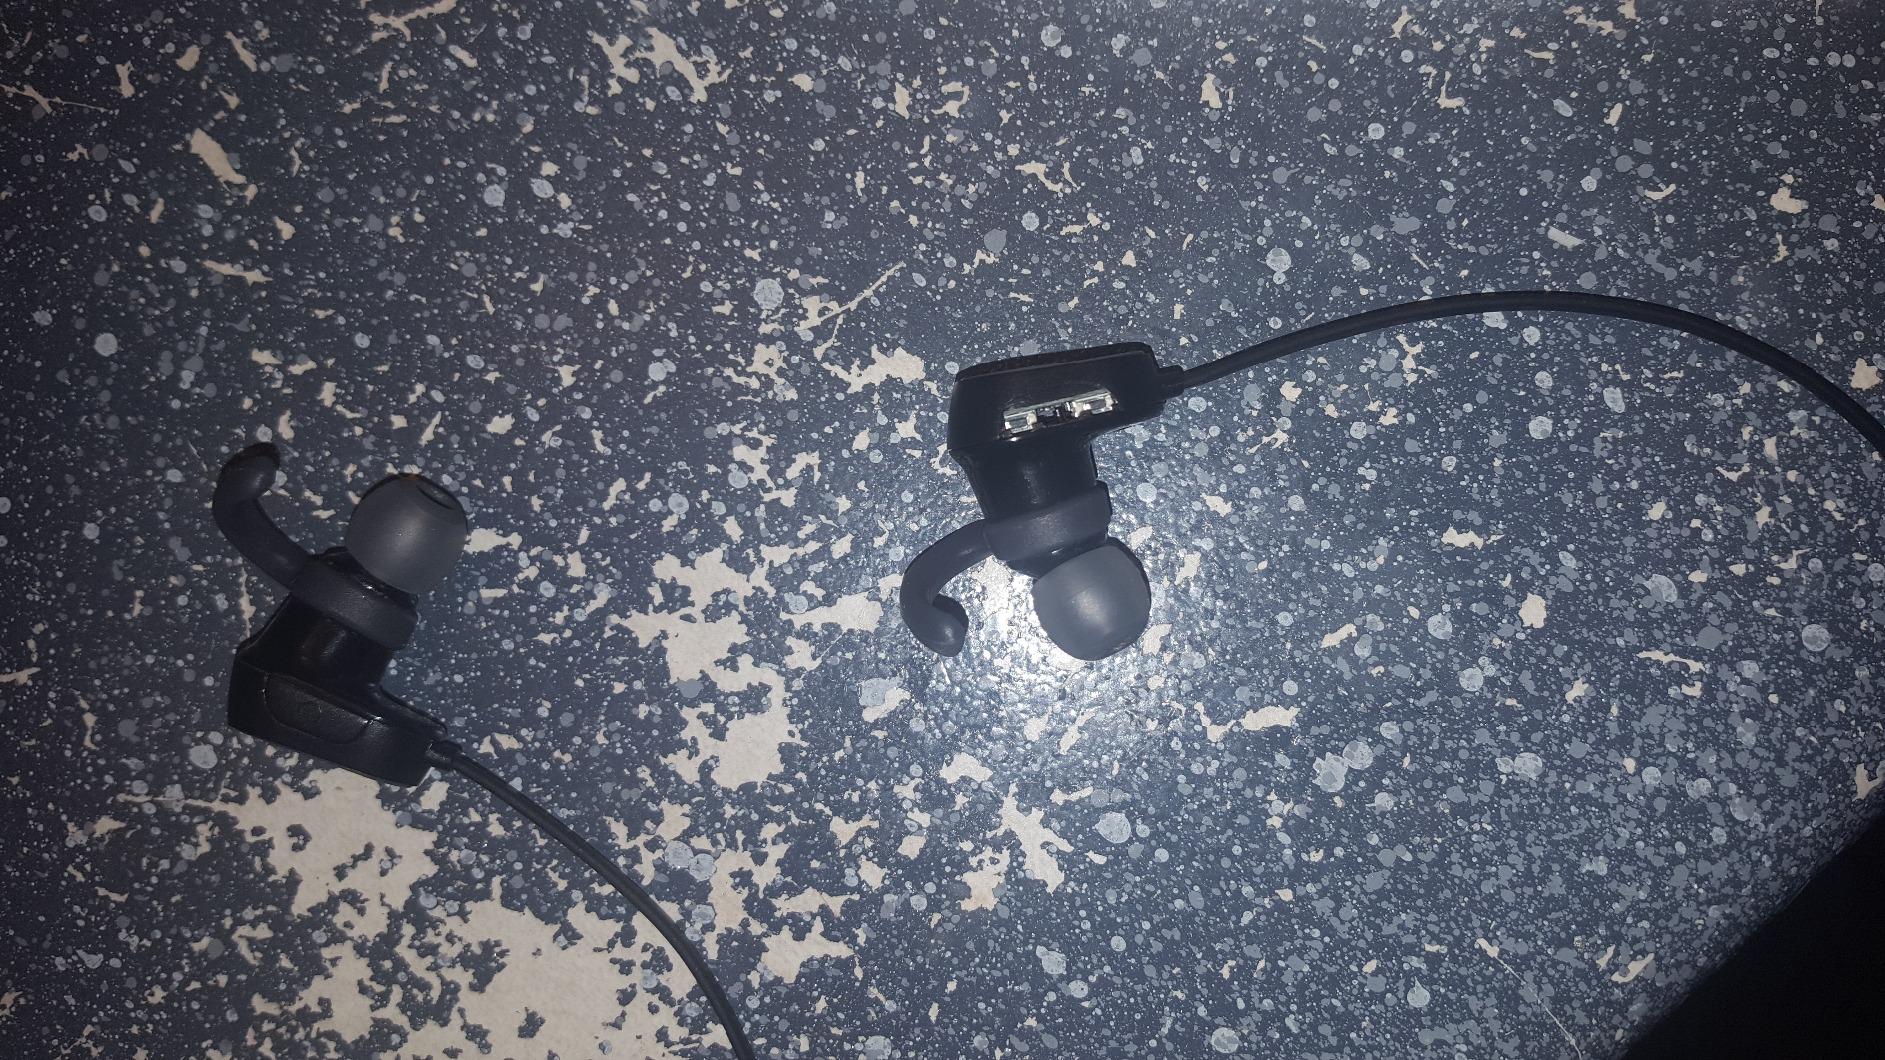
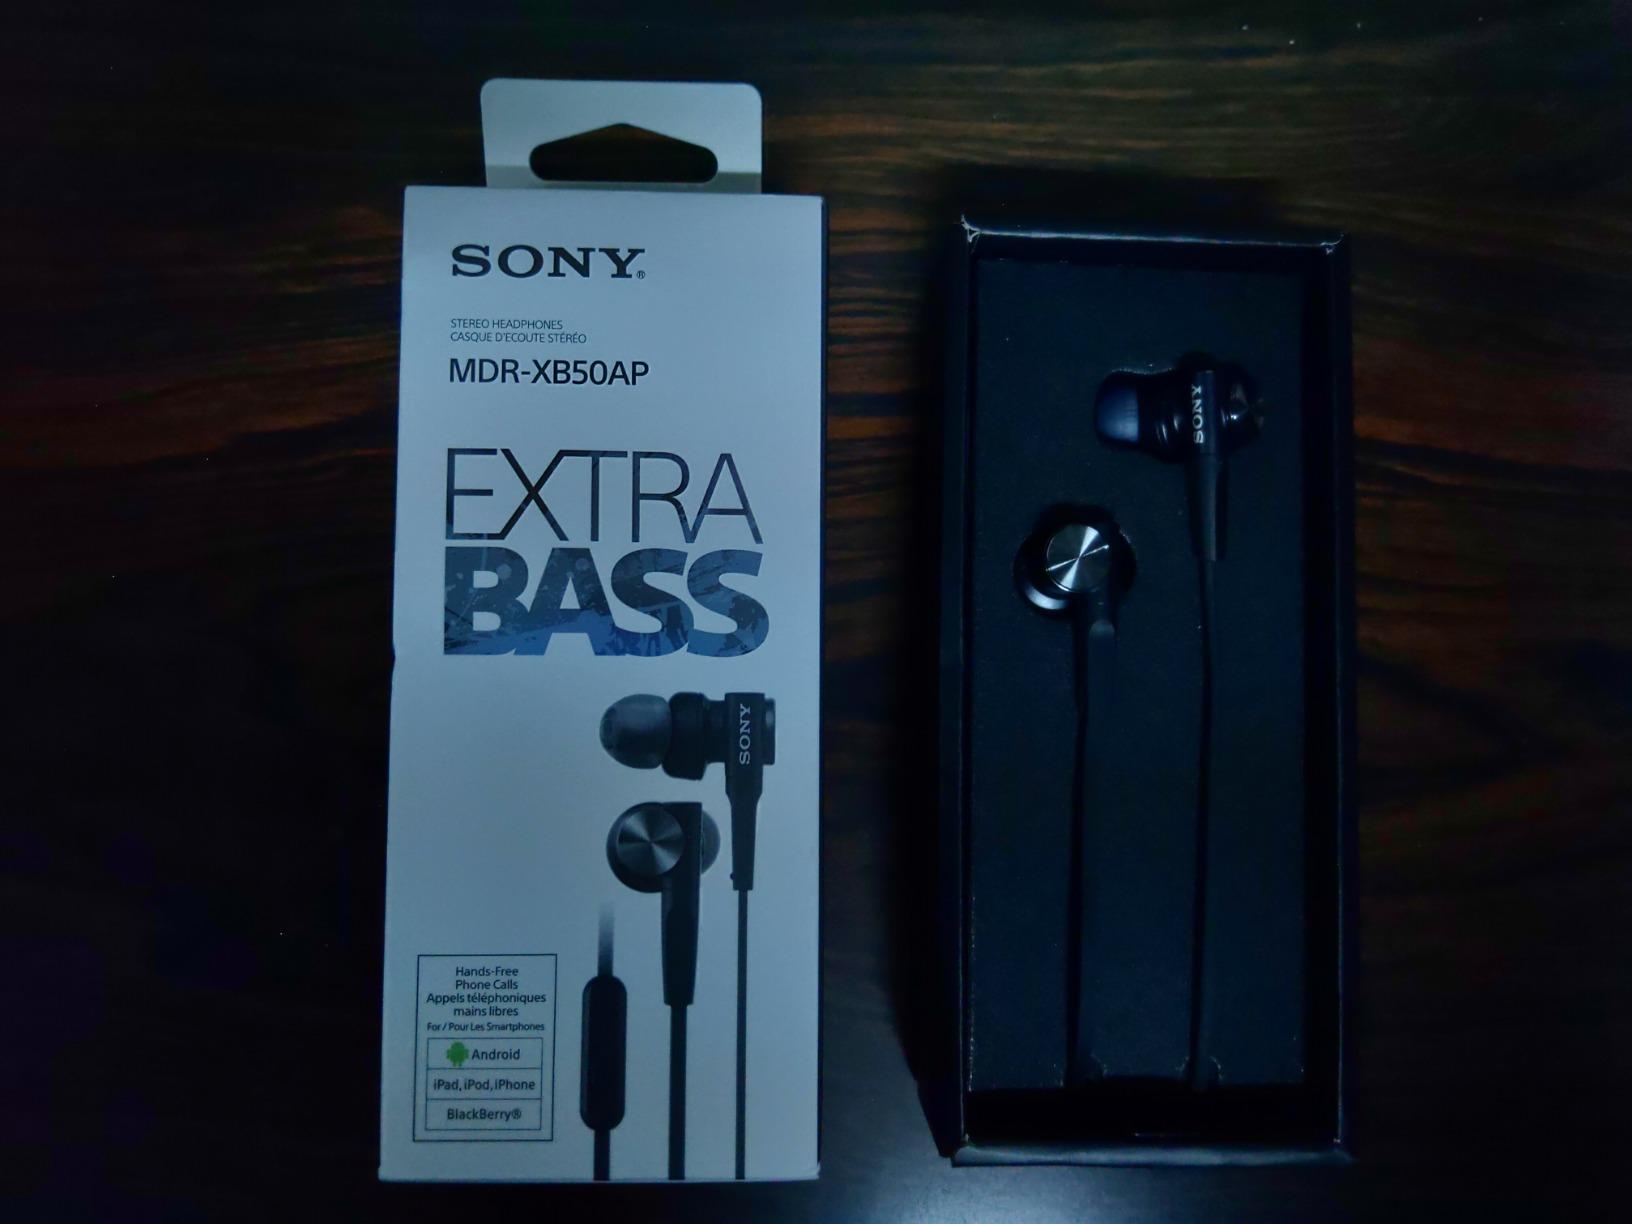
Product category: headphones
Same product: no